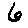
Label: 6